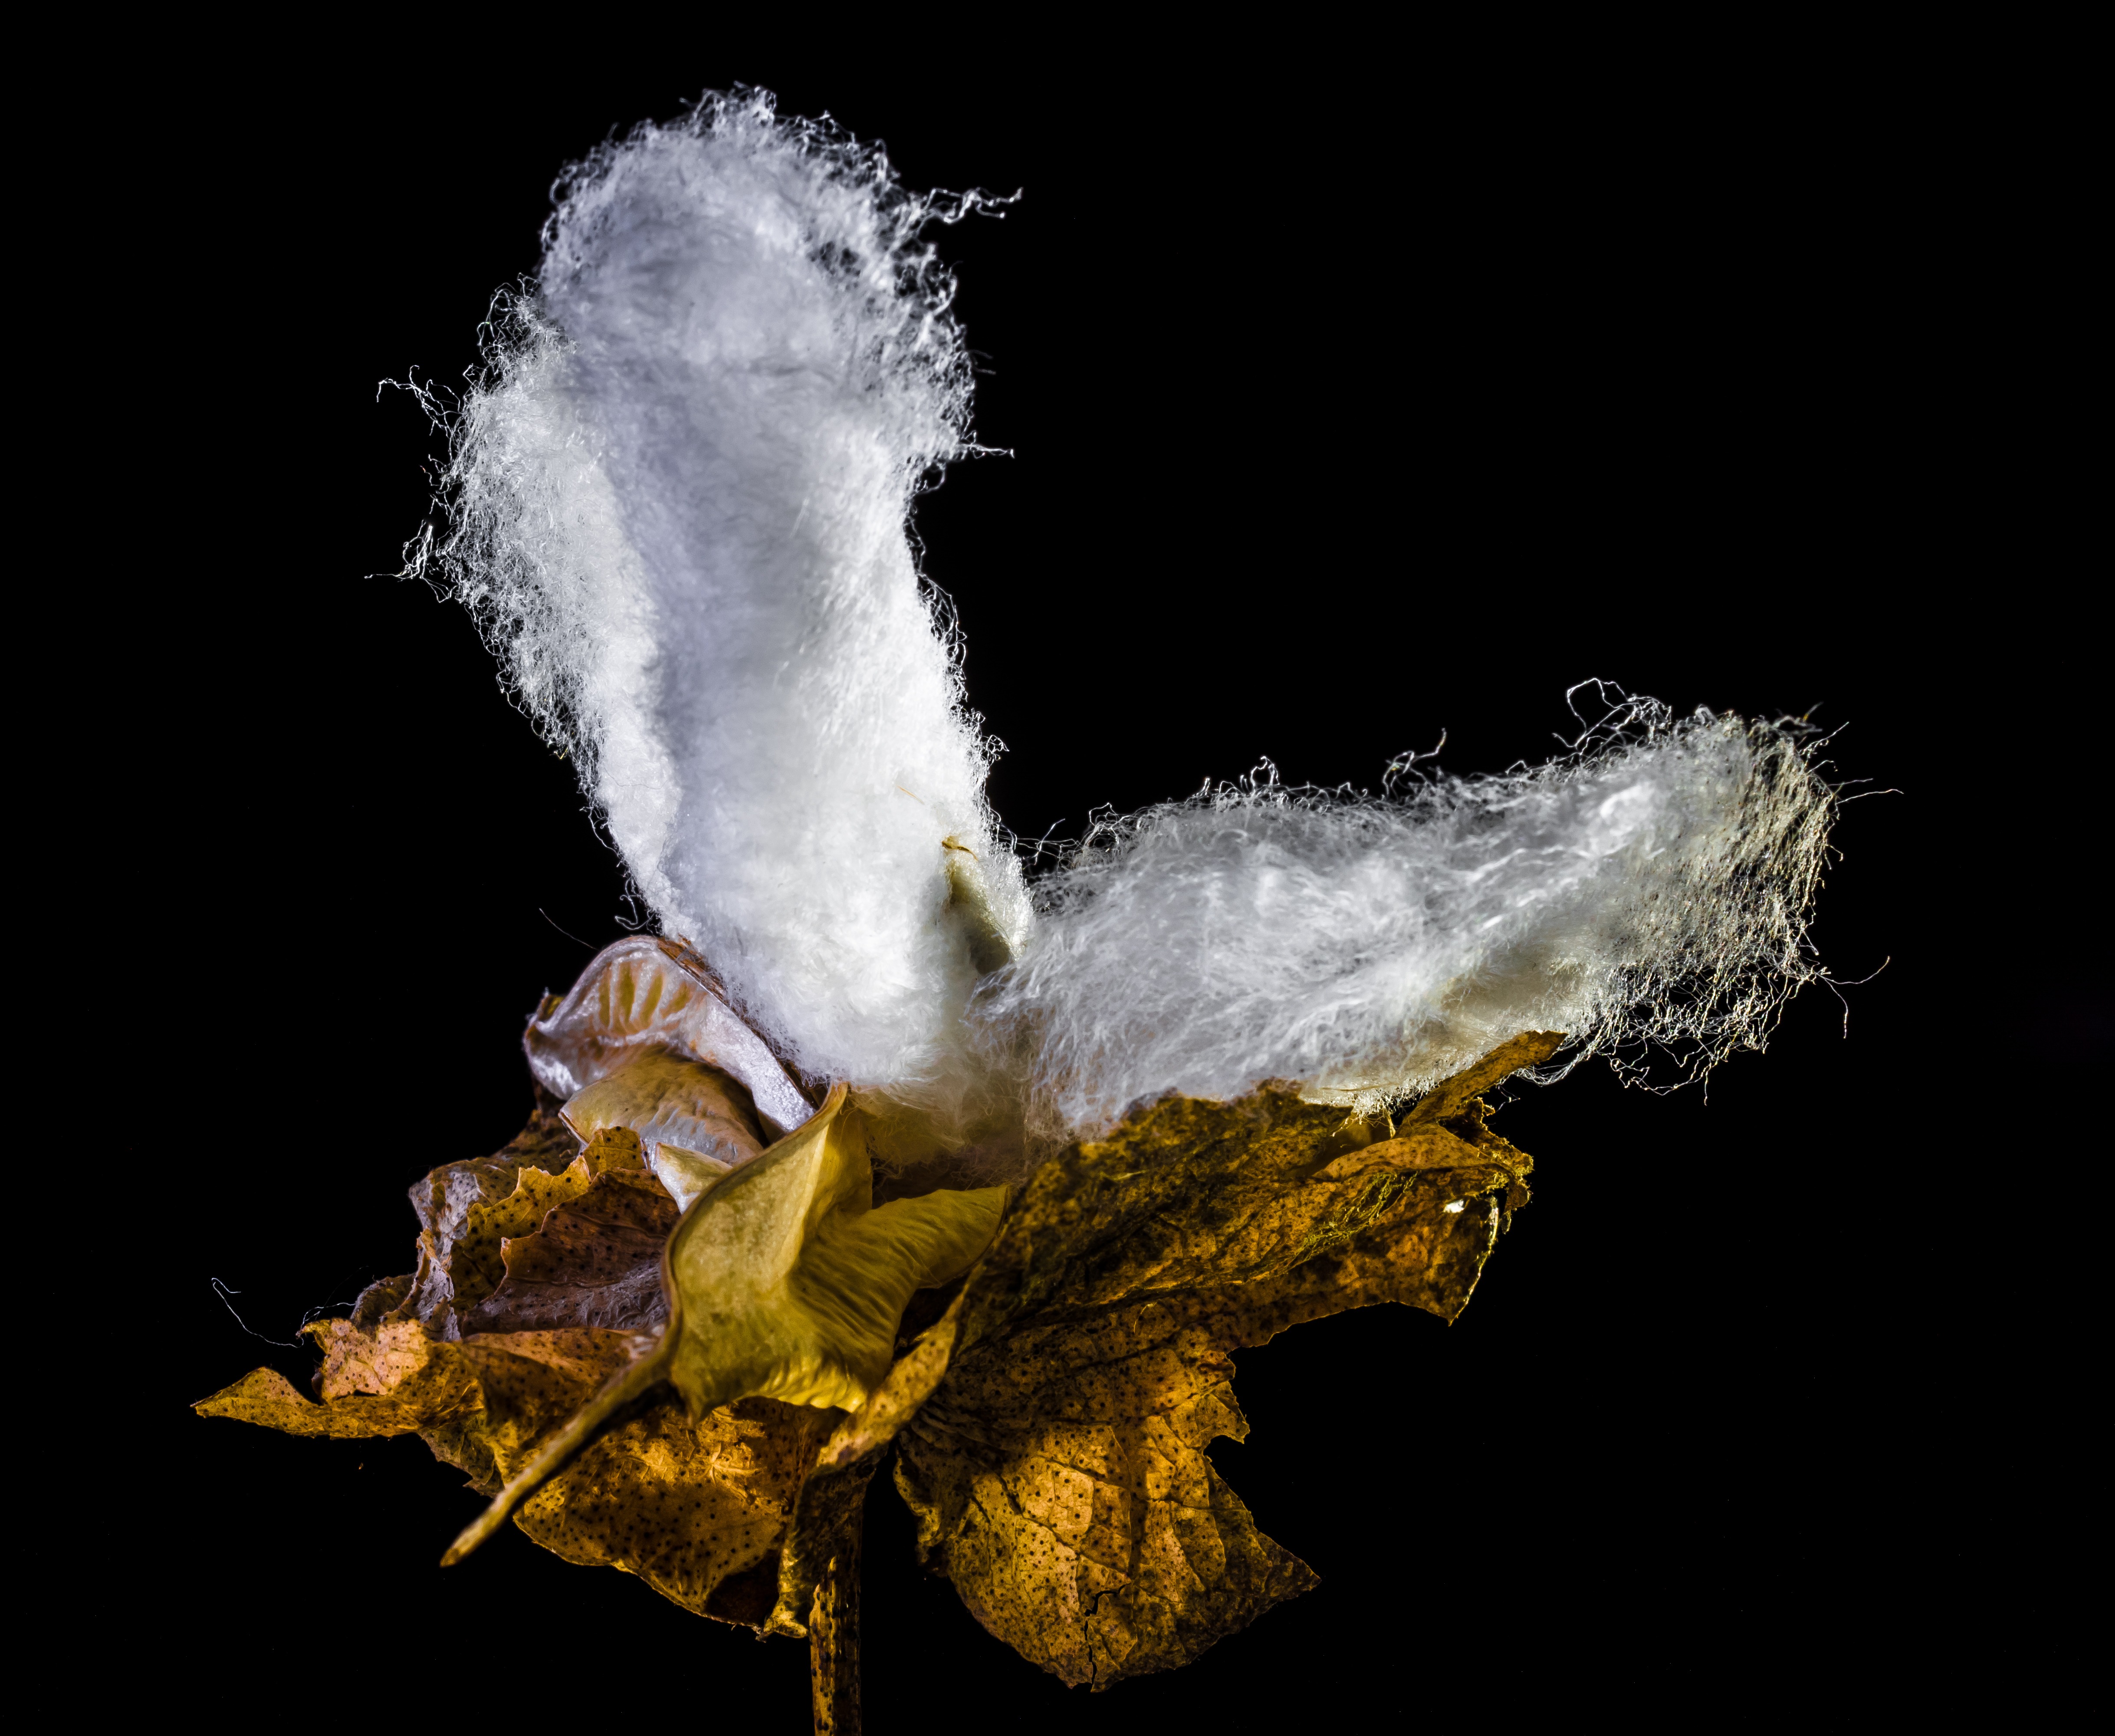
plant, leaf, ice, cotton, melting, macro photography, cotton capsule, cotton shrub